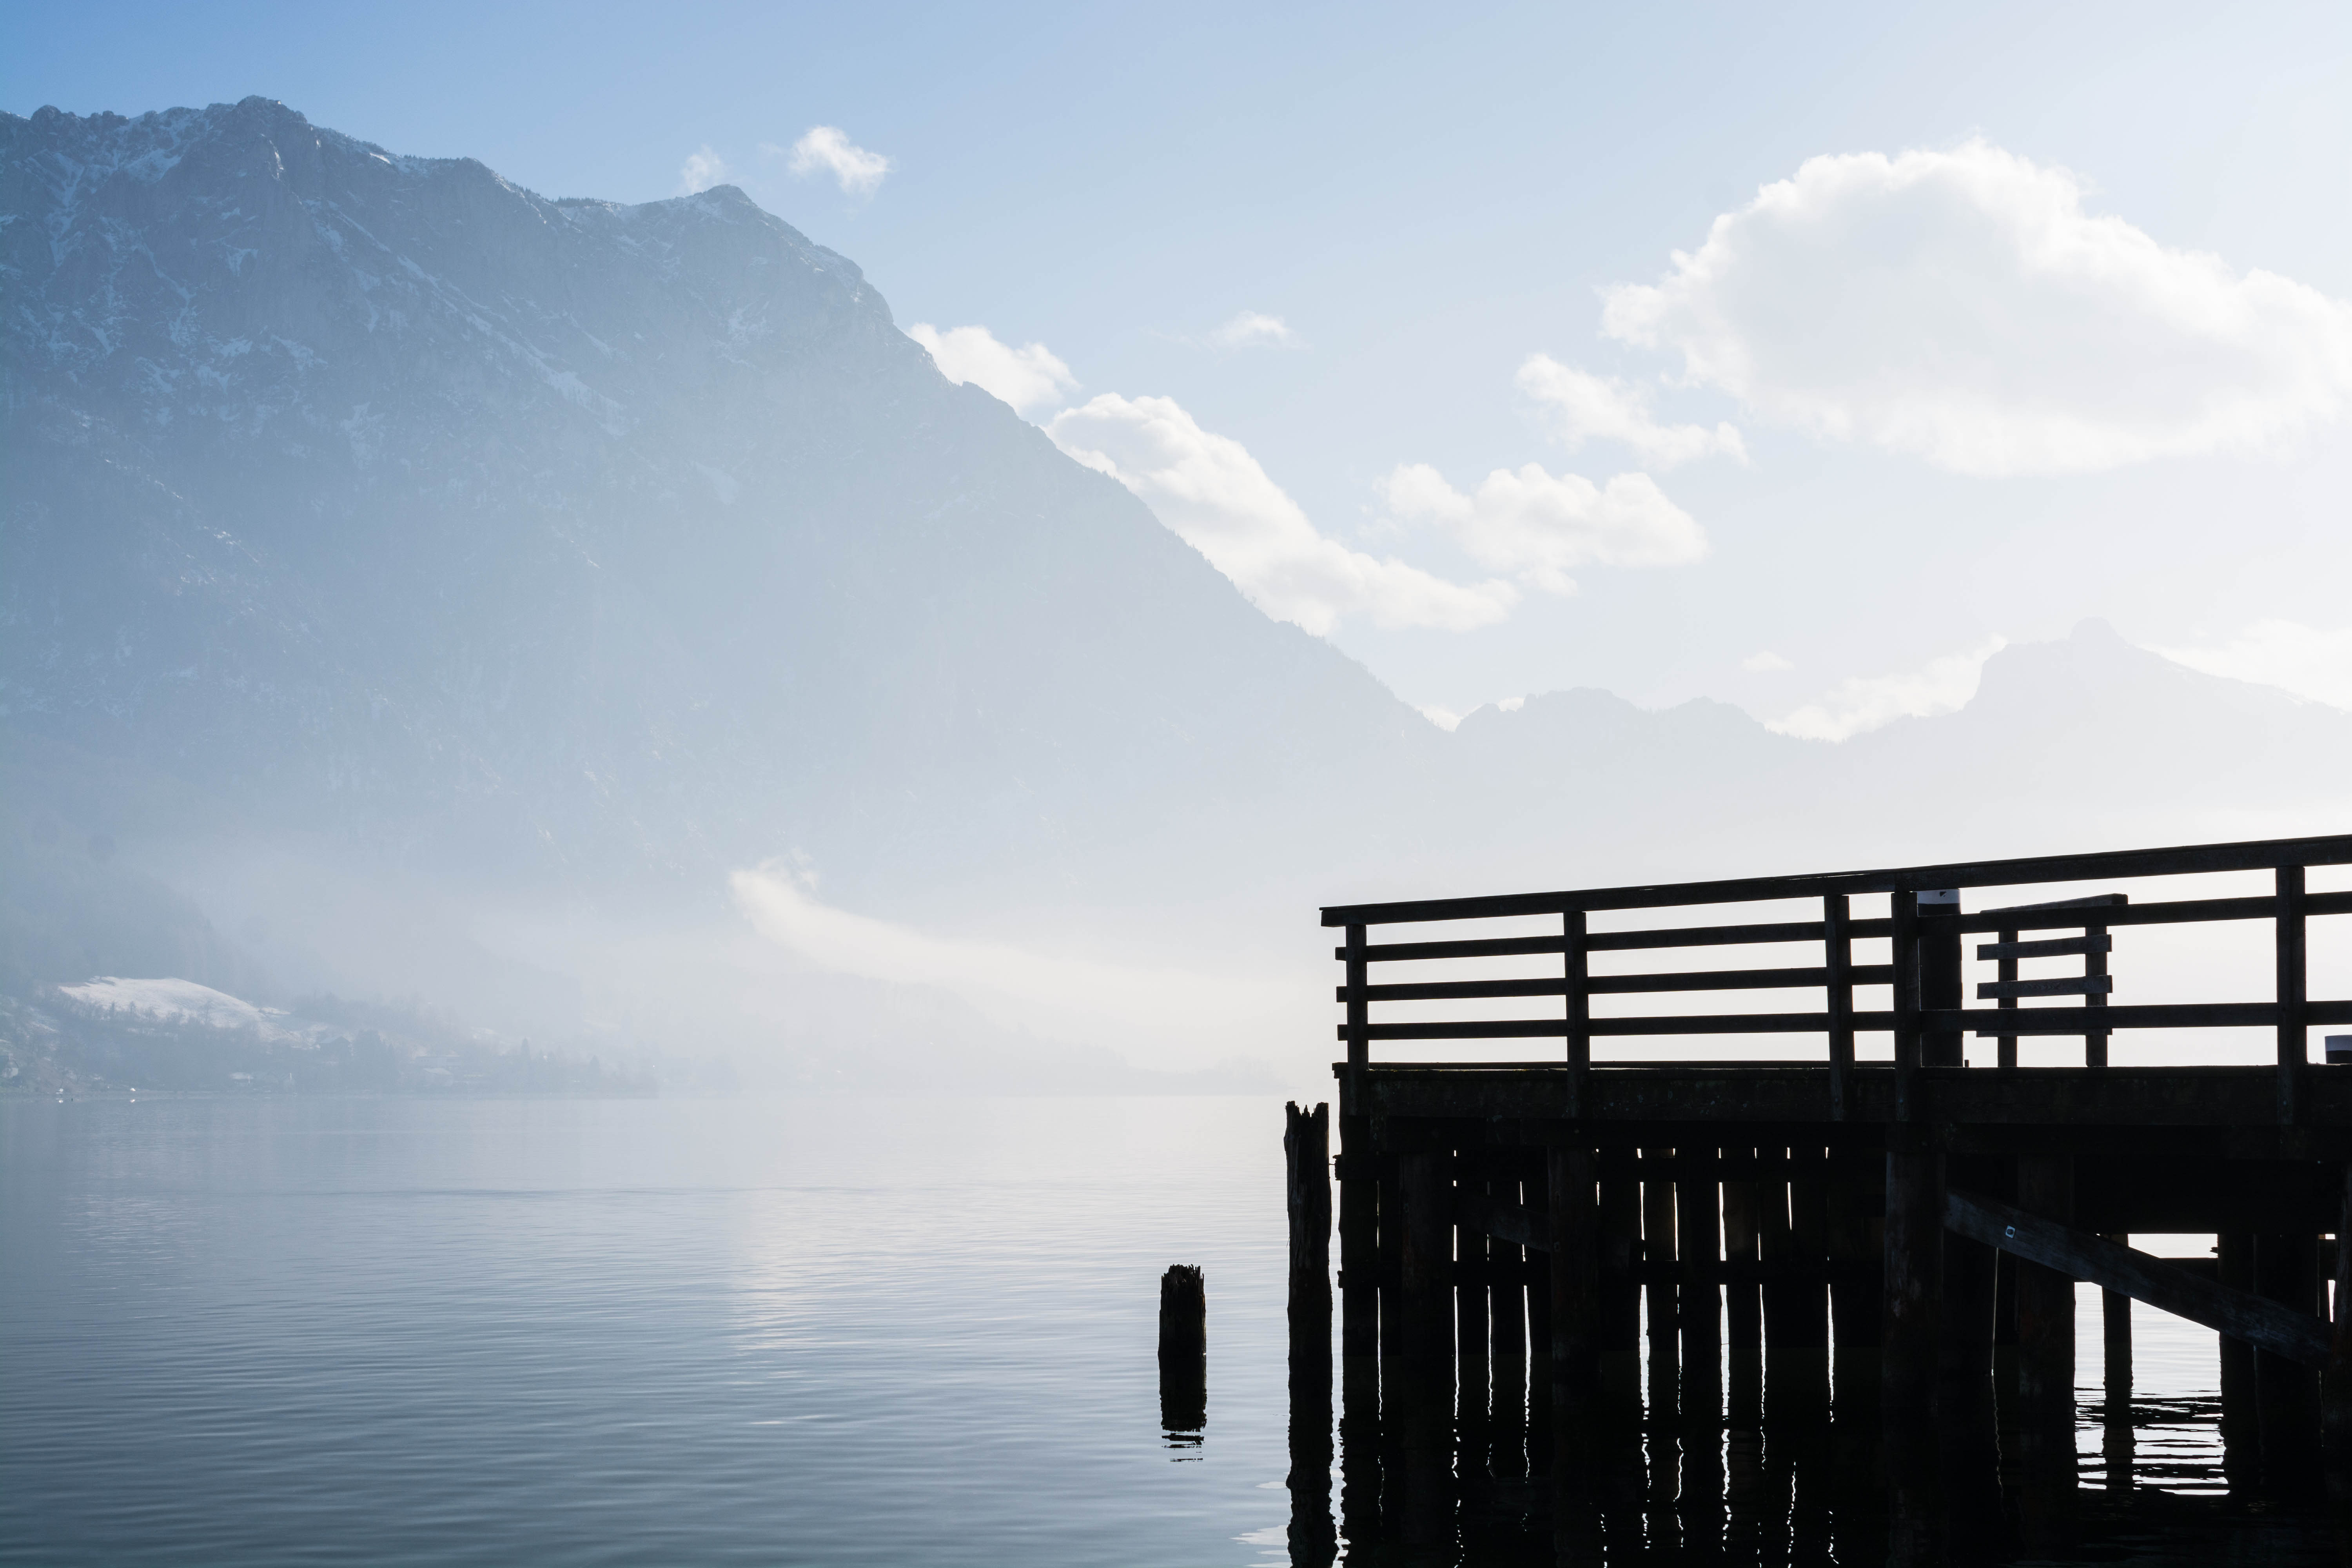
sea, nature, ocean, horizon, cloud, sky, foggy, jetty, pontoon, mountains, atmospheric phenomenon, landing stage